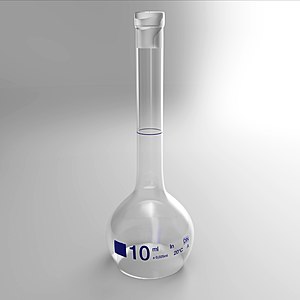
Målekolbe
En 10 ml målekolbe (uden glasstop, 3D-model).
En målekolbe) er et stykke kolbe, der bruges i et laboratorium. Det er kalibrerede til at indeholde et præcist volumen ved en bestemt temperatur. Målekolber bruges til at lave præcise opløsninger og standardopløsninger. Flaskerne er normalt pæreformede med en flad bund, og er lavet i enten glas eller plastik. Flaskehalsen har typisk en skrue eller slebet samling, som passer sammen med en glasprop eller en prop i teflon. Halsen er lang og tynd med en markering. Markeringen indikerer det volumen af væske flasken indeholder, når den er fyldt hertil. Flaskerne er typisk kalibrerede til 20 °C, og volumenet er angivet på siden af flasken, sammen med usikkerheden.